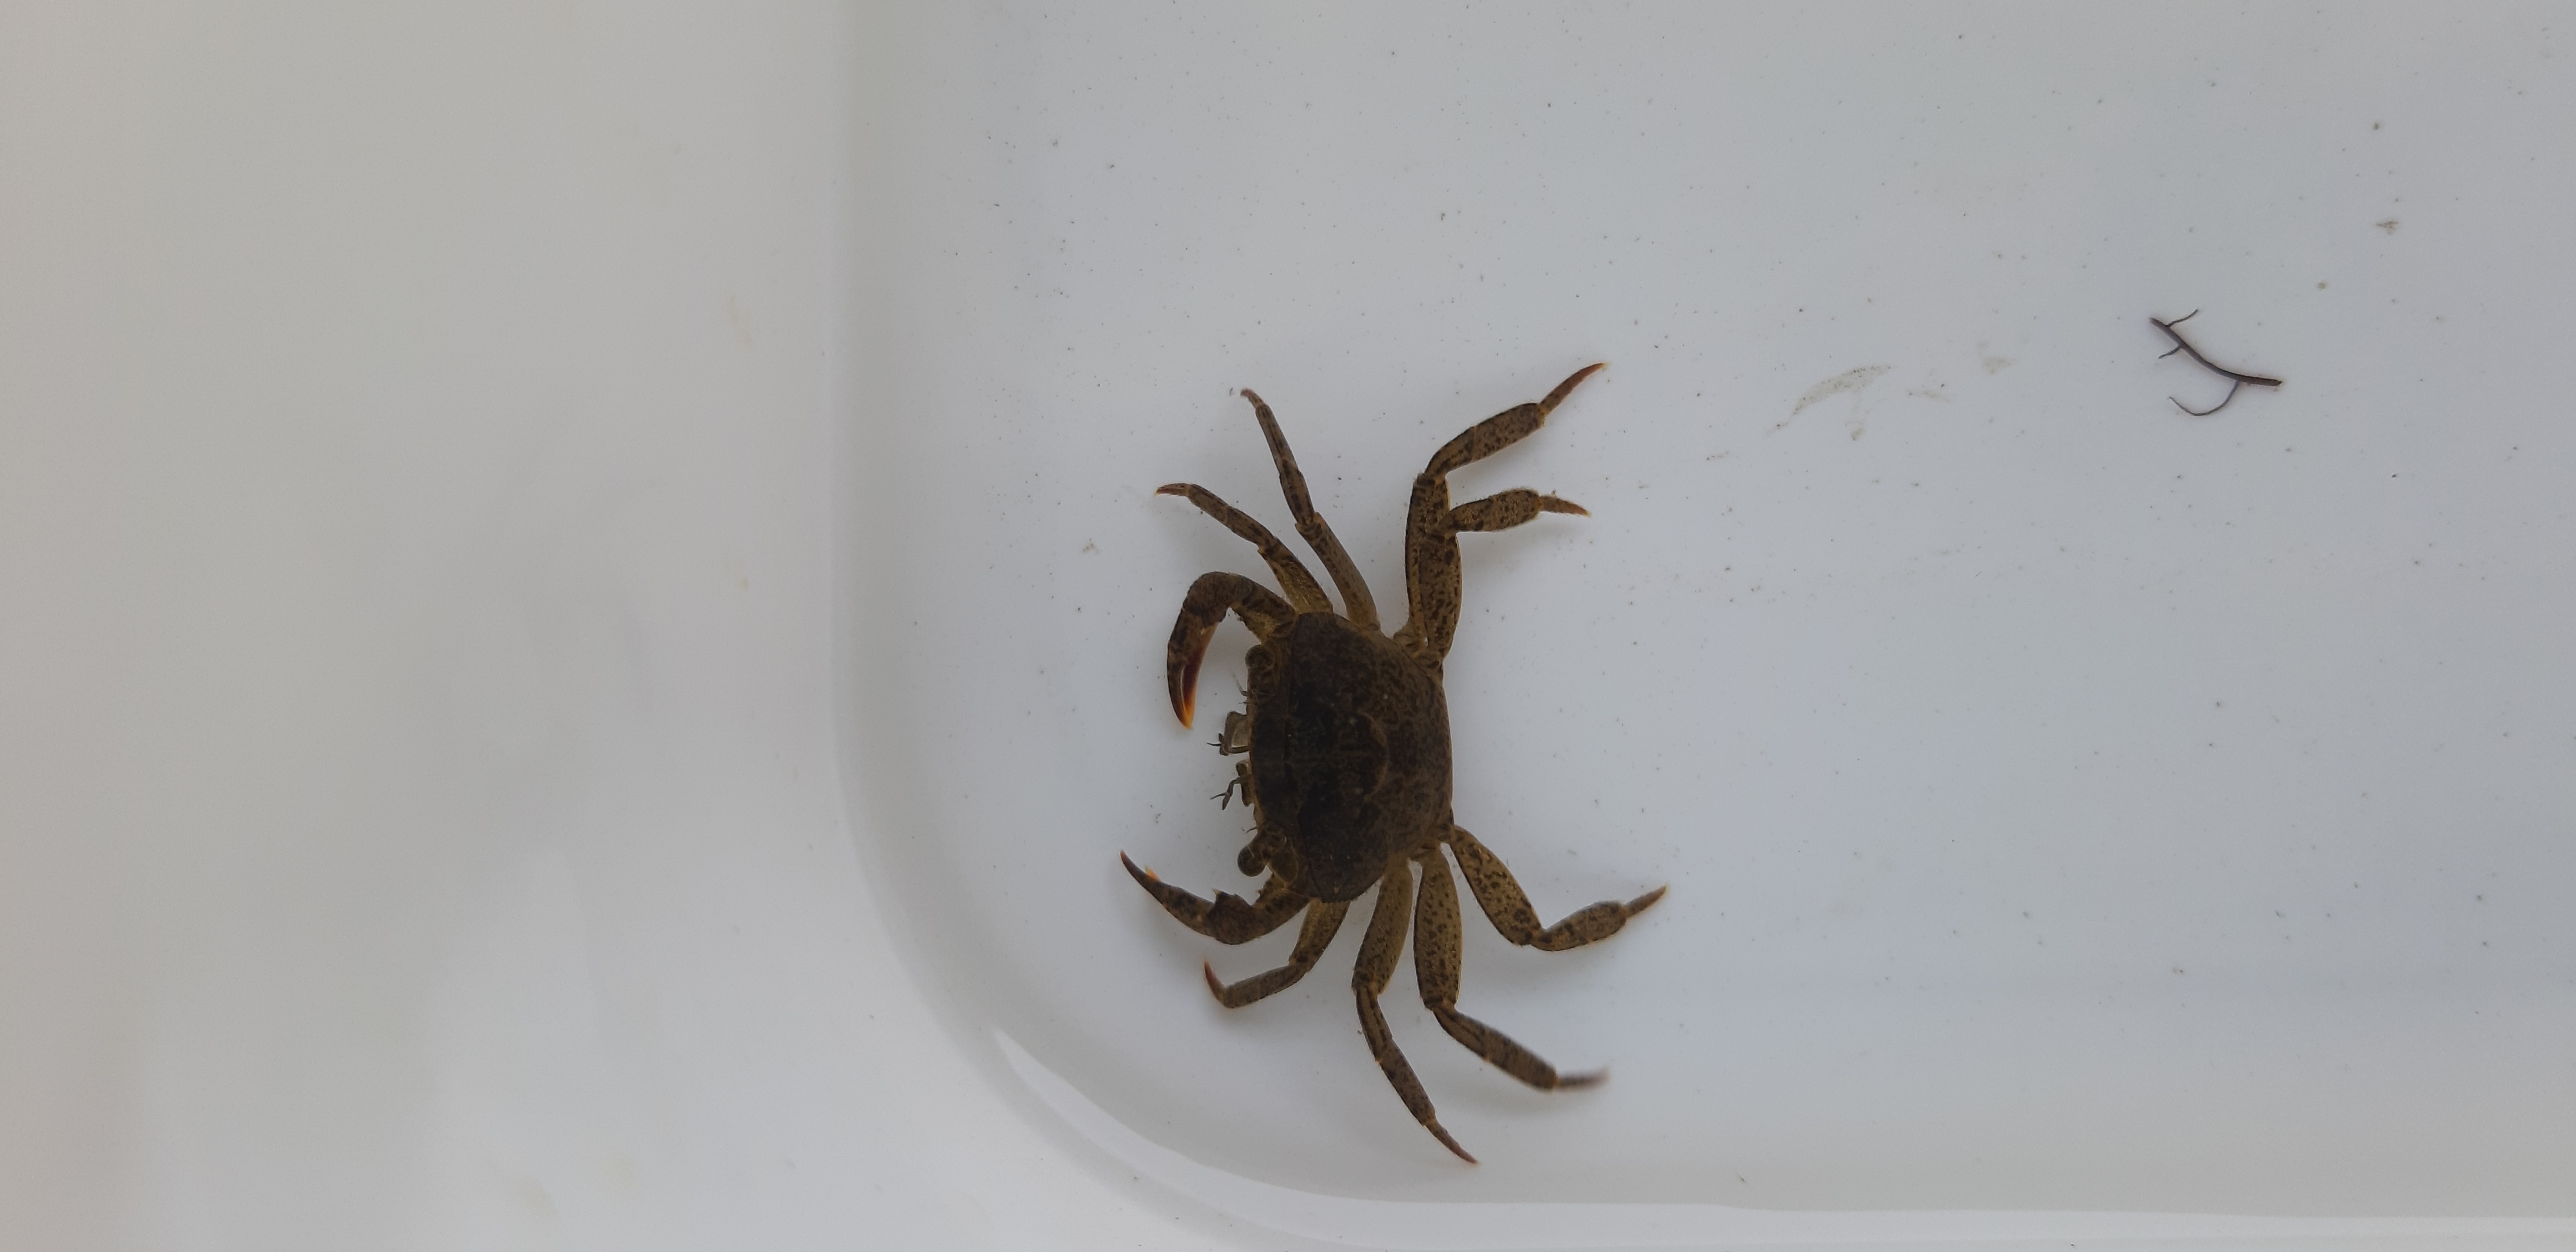
Macroinvertebrate group: crabs_and_shrimps